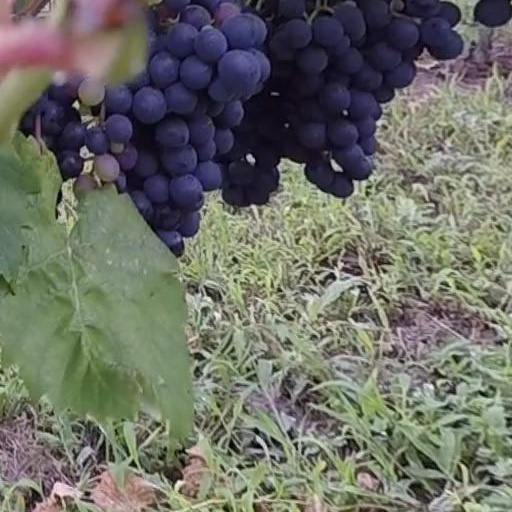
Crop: grape